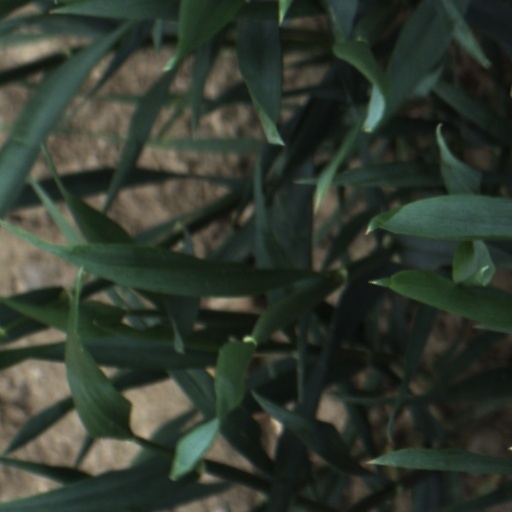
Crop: wheat